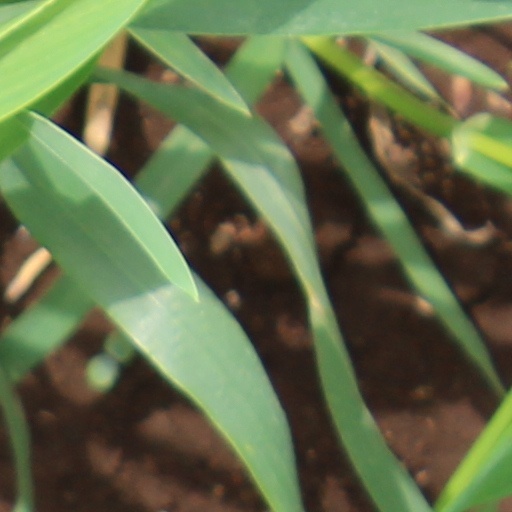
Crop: wheat